The Sea Hornet

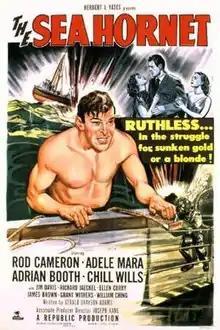
Theatrical release poster

The Sea Hornet is a 1951 American adventure film directed by Joseph Kane and written by Gerald Drayson Adams. The film stars Rod Cameron, Adele Mara, Lorna Gray, Chill Wills, Jim Davis and Richard Jaeckel. The film was released on November 6, 1951, by Republic Pictures.